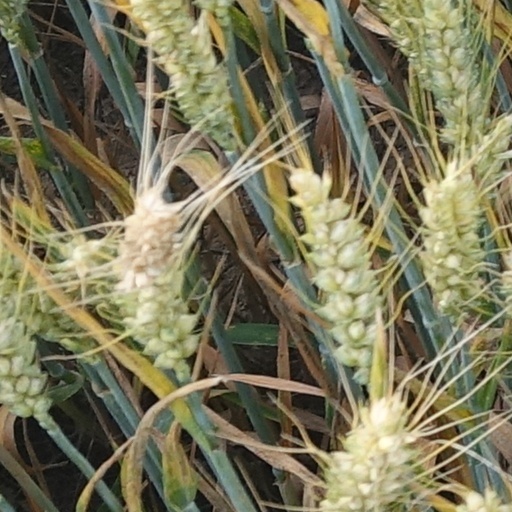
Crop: wheat